Firefighters Corps of Paraná State

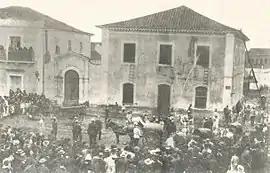

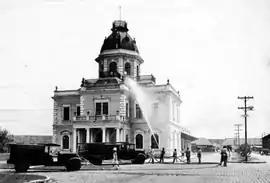

The Firefighters Corps of Paraná was established in 1912. The unit was conceived militarized as the "Sapeurs-pompiers" of France, and followed by model the Firefighters Corps of the Federal District, with its structure, organization and uniforms.